Hodet over vannet

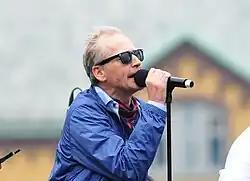
Morten Abel plays a role in the movie and made its title track. He is one of Norway's biggest pop stars.

The title track was recorded by pop artist Morten Abel who also plays the role of Bjørn in the film. On January 15, 1994, the song reached No. 9 in the Norwegian national record chart VG-lista for Top 10 Singles. It remains one of two times Morten Abel gained a hit on VG-lista. Additionally, "Hodet over vannet" charted on the Eurochart Hot 100, peaking at No. 88.